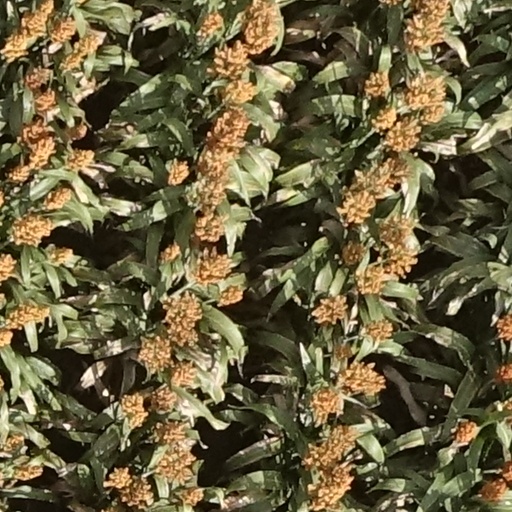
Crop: sorghum